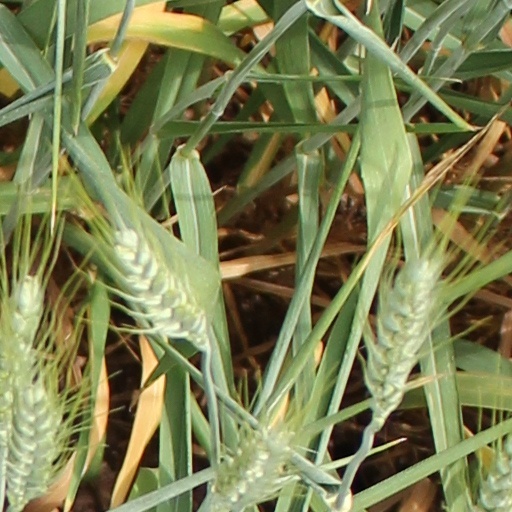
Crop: wheat